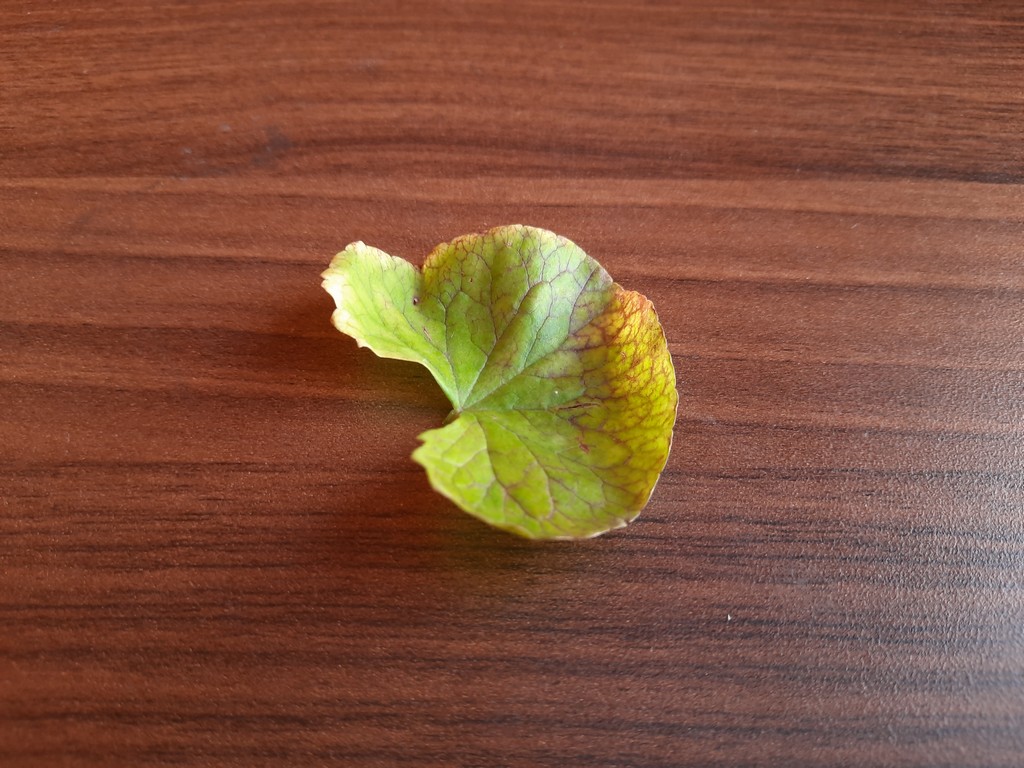
Label: Unhealthy